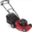
Label: lawn_mower